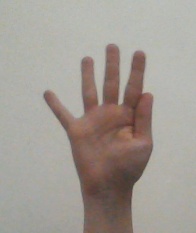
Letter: sheen